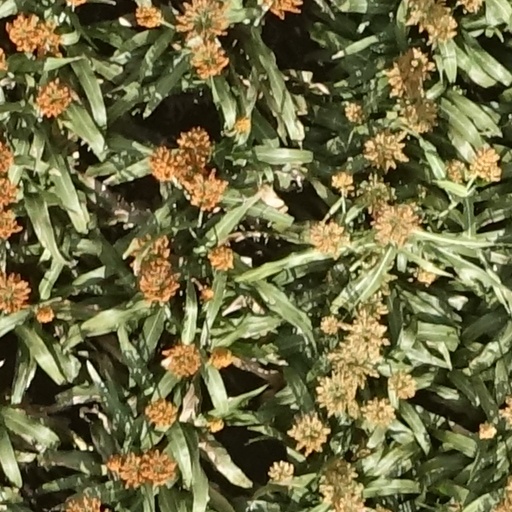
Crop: sorghum